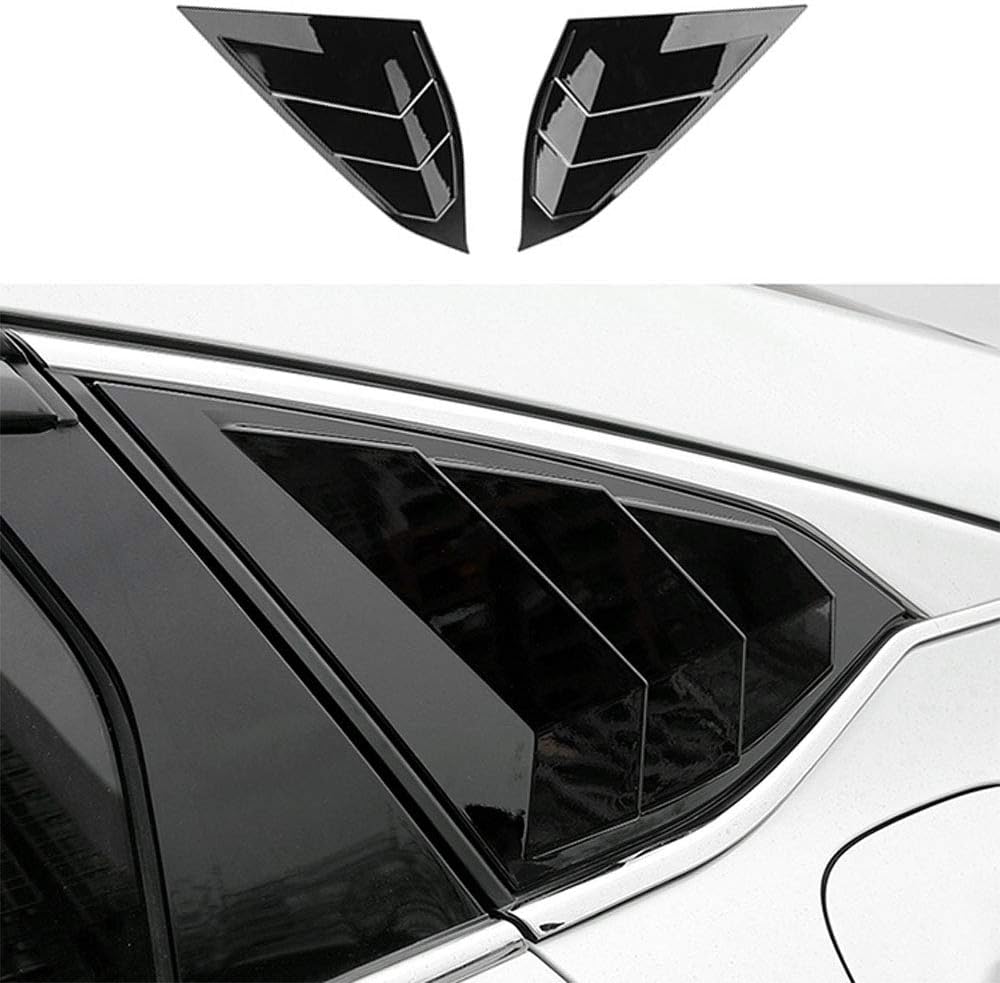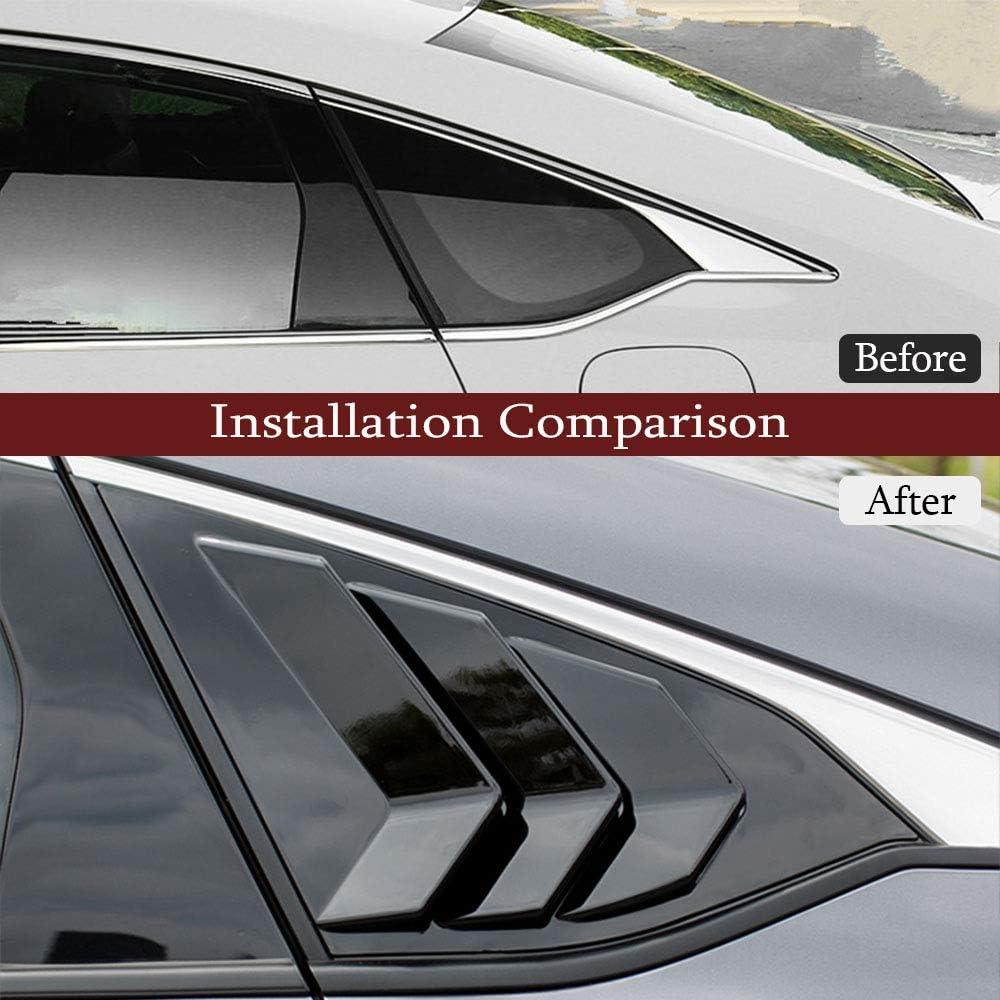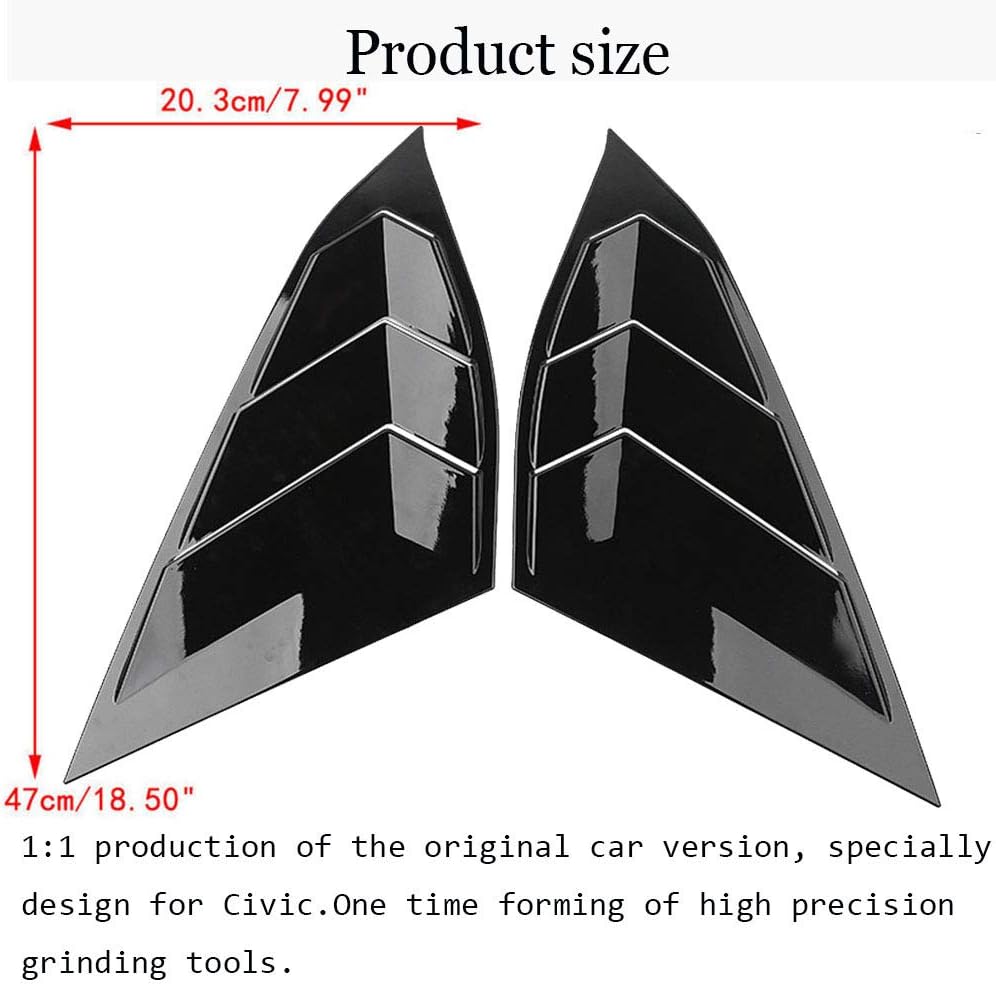
BOLTRY ABS Rear Side Window Louvers Air Vent Scoop Shades Cover Blinds Trim for Honda Accord 2018 2019 2020 2021 2022（Bright Black）
Category: Automotive
Fit For Honda Accord 2018 2019 2020 2021 2022, will not fit other model.. Features: Brand new. Easy to install,with sticker. Made of ABS+Carbon fiber grainl,select the high material. Package:2pcs Installation process: 1.Compared to the installation position after take out the corresponding position of product. 2.Clean up the position where need to stick. 3.Remove the protective film of back rubber. 4.Warm up the sticker or use adhesion promoter in order to make it stronger before stick on. 5.Put it in the original car radian, press it back and forth with your hand. Note:  Be sure to clean parts that need to be pasted in advance and keep them dry.Tear off double-sided tape of back of the product and press it tightly. Do not wash the car or wet it with water within 2 days after installation
Features: Fit For Honda Accord 2018 2019 2020 2021 2022,will not fit other models.(Please carefully check whether your vehicle is suitable for this product before buying) | Material:Made of high-quality carbon fiber and ABS plastic materials, lightweight and durable, not easy to crack or break. | Protective effect:The side-view mirror cover is sturdy and durable, resistant to aging and abrasion, ensuring maximum strength and durability in use, and can also cover original scratches. | Aesthetic effect:The appearance of carbon fiber adds a luxurious and elegant feeling to your car. The smooth and unobtrusive colors and unique appearance increase the uniqueness of the car. | Nondestructive installation:The side-view mirror cover is double-sided tape on the back, which is easy to install, firm, and not easy to fall off. Simplify the installation steps without modification, cutting or drilling.